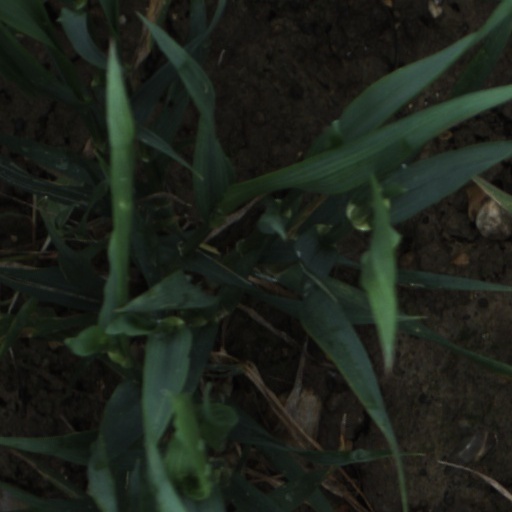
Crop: wheat